Defence of Outpost Snipe

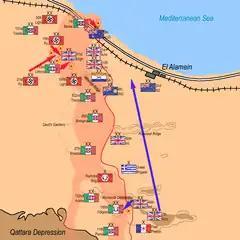

Camp fires showed that another laager with tanks of the 15th Panzer Division was to the north. broke camp and formed two columns, one moving towards the laager to the north and one straight towards the south-west part of Outpost Snipe, where C and B companies were placing their anti-tank guns. The column was led by a Panzer IV Special, which was knocked out and set on fire by a C Company 6-pounder at range, as A Company hit a , the column turning aside. The British Forward Observation Officer (FOO) went out to reconnoitre at and disappeared. Just before dawn, the lorries returned to the east with the prisoners. The depression and scrub were good cover and the infantry, some of whom had been in the desert since 1940, dug in deep.